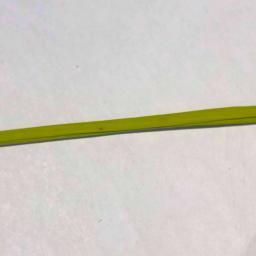
Label: Rice___Brown_Spot